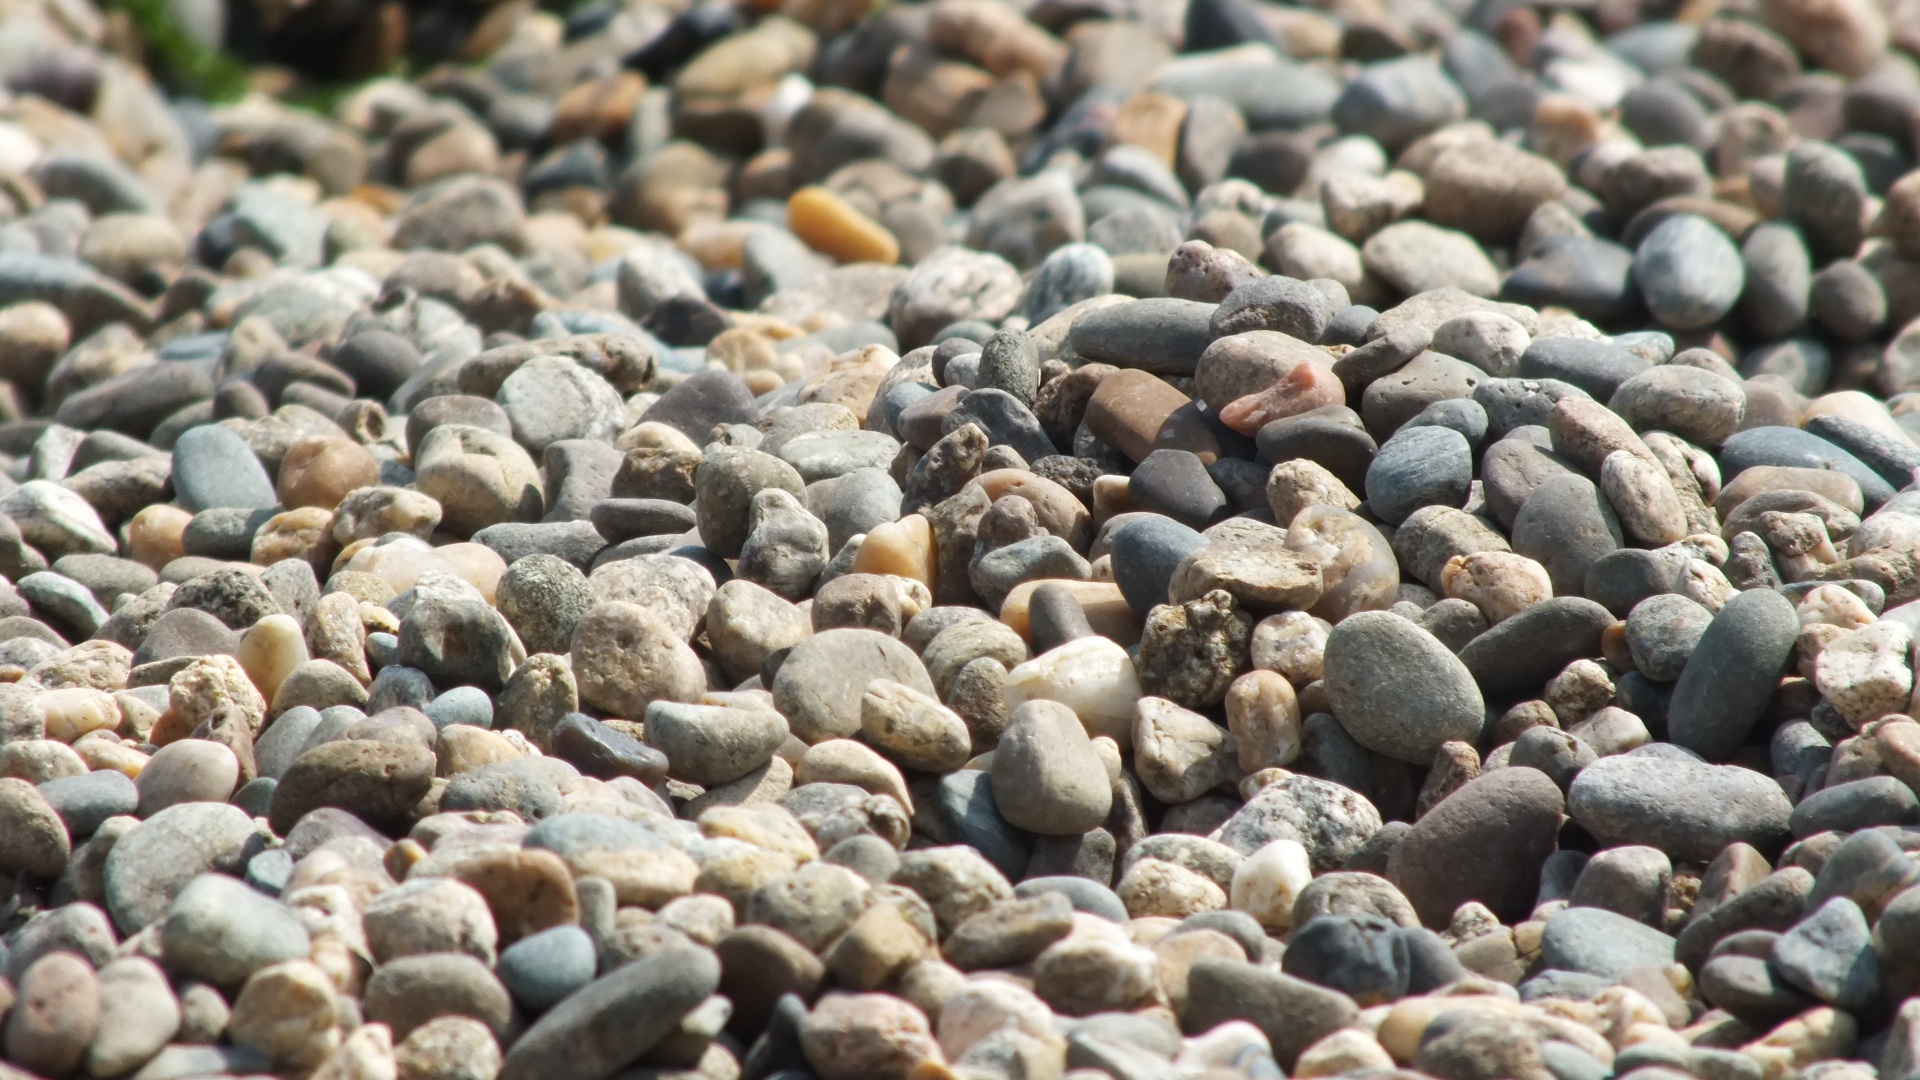
beach, sea, sand, rock, summer, pebble, soil, material, rubble, gravel, pebbles, bathing beach